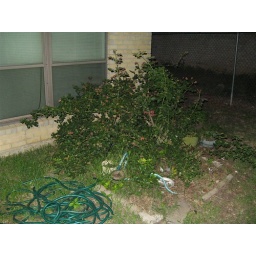
rose bush in the banana tree bed